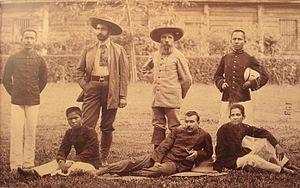
L’Indochine française est un territoire de l'ancien empire colonial français, dont elle était la possession la plus riche et la plus peuplée. Officiellement nommée Union indochinoise puis Fédération indochinoise, elle fut fondée en 1887 et regroupait, jusqu'à sa disparition en 1954, diverses entités possédées ou dominées par la France en Extrême-Orient : trois pays d'Asie du Sud-Est aujourd'hui indépendants, le Vietnam, le Laos et le Cambodge, ainsi qu'une portion de territoire chinois située dans l'actuelle province du Guangdong.
Auguste Jean Marie Pavie, né à Dinan le 31 mai 1847 et mort le 7 juin 1925 à Thourie, en Ille-et-Vilaine, est un explorateur, diplomate et haut fonctionnaire français.
Pierre Antonin Lefèvre-Pontalis, est un diplomate français.
Samdech Chaufea Veang Thiounn, né à Kampong Chhnang le 8 avril 1864 et mort en septembre 1946, est un homme politique cambodgien. Il fut Ministre du Palais, des Finances et des Beaux-Arts sous le Protectorat français du Cambodge.